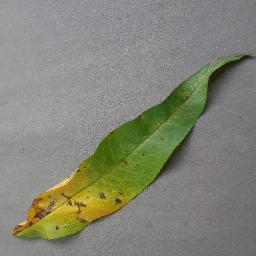
Label: Peach___Bacterial_spot